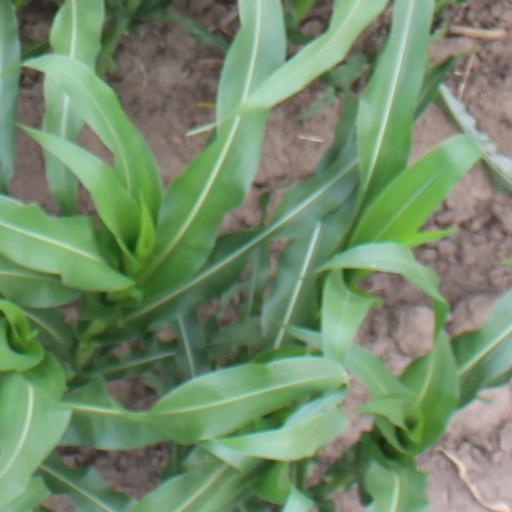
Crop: maize; corn